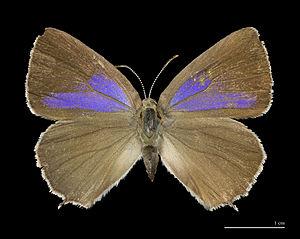
Thécla du chêne - Femelle - Vue dorsale Localité: Sainte-Croix-Volvestre, Ariège, France Muséum de Toulouse
La Thècle du chêne, Neozephyrus quercus, est une espèce de lépidoptères de la famille des Lycaenidae et de la sous-famille des Theclinae.
Les Theclini sont une tribu de lépidoptères de la famille des Lycaenidae et de la sous-famille des Theclinae.